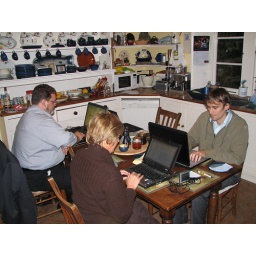
Four laptops around the kitchen table